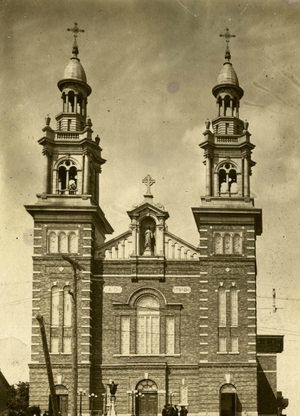
Église de Saint-Justine en 1920
Sainte-Justine est une municipalité du Québec au sud-est de Québec, au cœur des Appalaches, à la frontière des États-Unis. Il se situe dans la municipalité régionale de comté des Etchemins, dans la région de Chaudière-Appalaches.